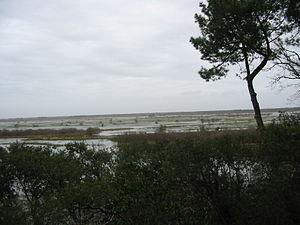
La réserve naturelle nationale de l'étang de Cousseau est une réserve naturelle nationale qui protège un étang de Gironde classé avec sa périphérie depuis 1976. D'une superficie de 600 ha, elle est gérée par la Société pour l'étude, la protection et l'aménagement de la nature dans le Sud-Ouest.